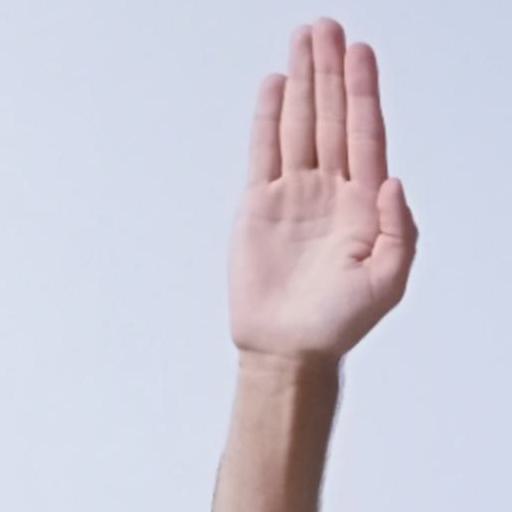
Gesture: stop